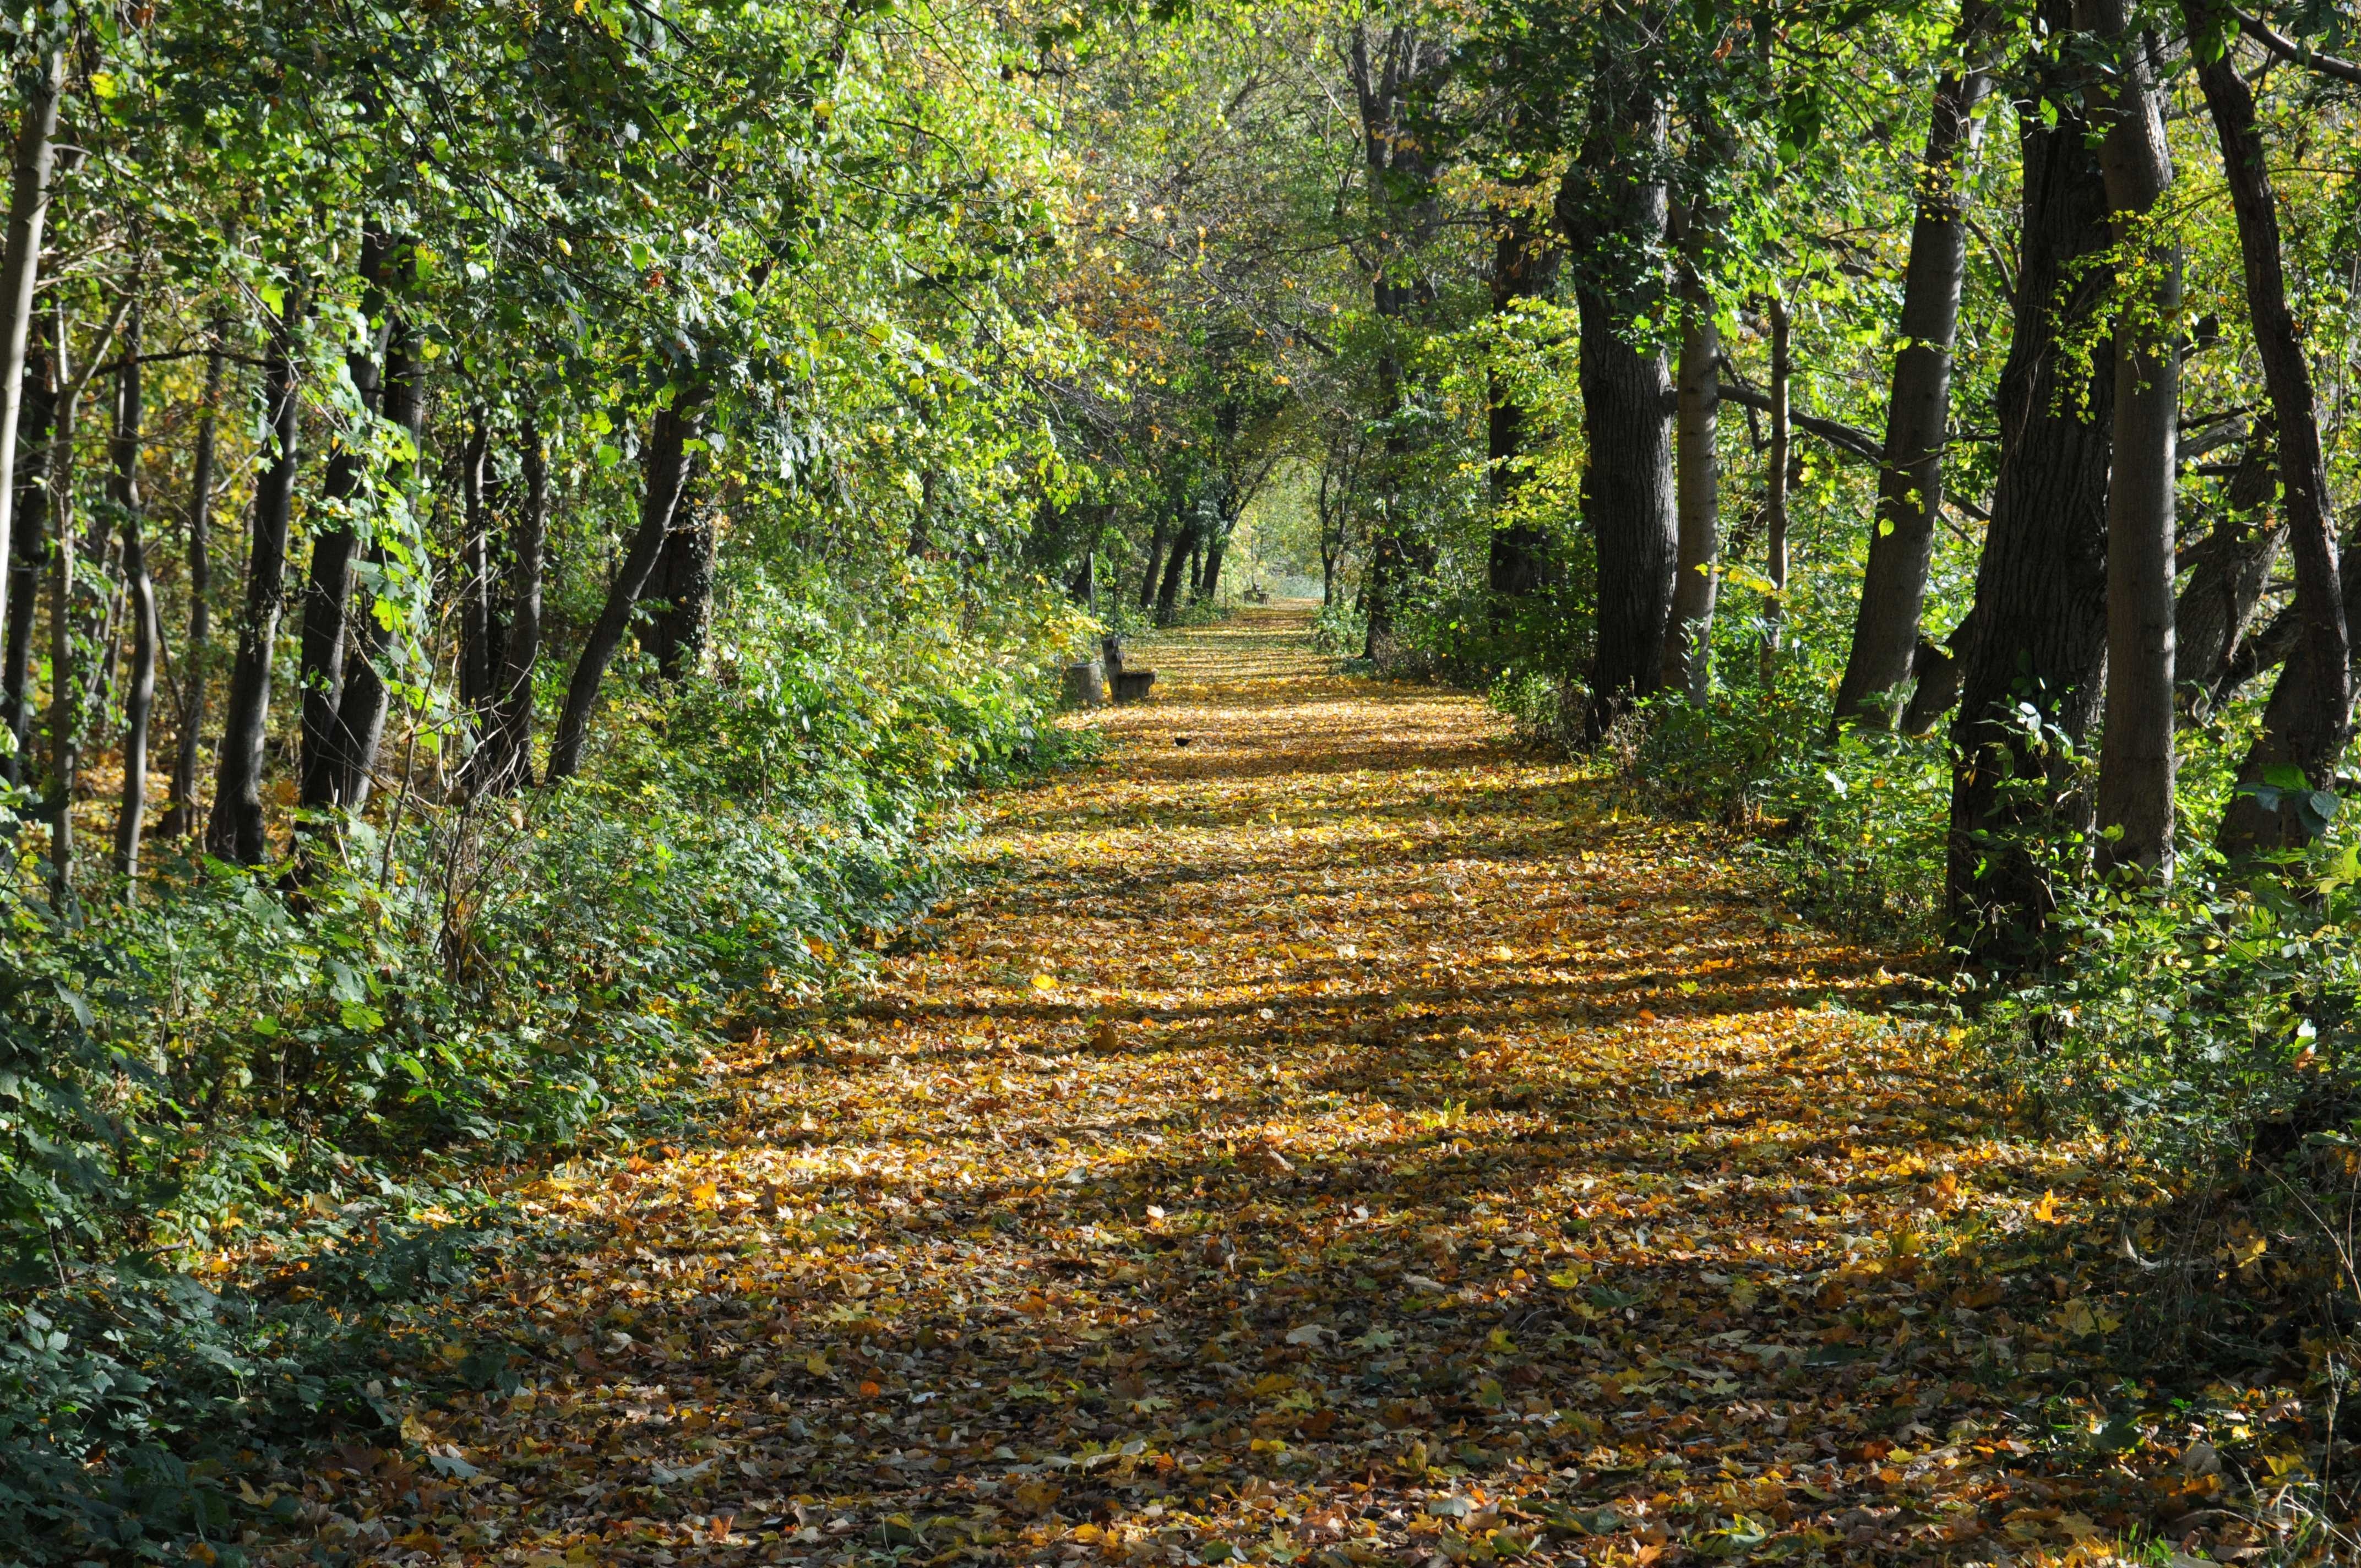
tree, nature, forest, trail, sunlight, leaf, green, color, autumn, colorful, season, farbenpracht, trees, leaves, vegetation, rainforest, deciduous, grove, woodland, habitat, away, ecosystem, biome, old growth forest, natural environment, woody plant, temperate broadleaf and mixed forest, temperate coniferous forest